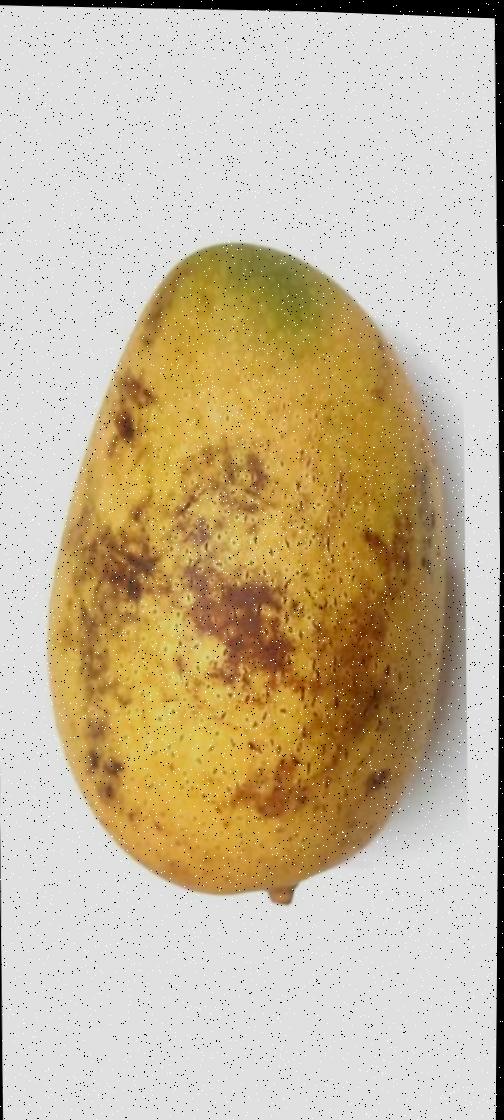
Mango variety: Ashshina Classic